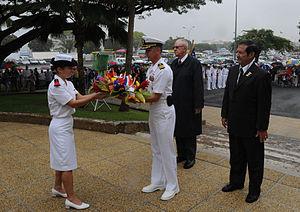
Les élections municipales françaises de 2008 élisent les conseils municipaux des communes françaises. Primitivement programmées en 2007, les élections municipales françaises ont été décalées en 2008 pour ne pas surcharger le calendrier électoral, qui prévoyait cinq échéances cette année-là. Ces élections se sont déroulées les 9 et 16 mars 2008.